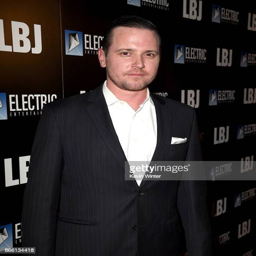
actor arrives at the premiere